Châtelet station

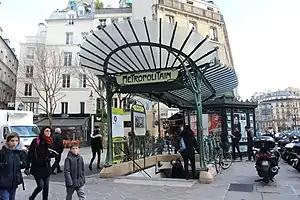
Place Sainte-Opportune entrance in February 2018

Châtelet station is a station of the Paris Métro and Île-de-France's RER commuter rail service, located in the centre of medieval Paris, on the border between the 1st and 4th arrondissements. It serves RER A, B and D, as well as lines 1, 4, 7, 11, and 14 of the Paris Métro; it is the southern terminus of Line 11. The station is made up of two parts connected by a long corridor: lines 7 and 11 under the Place du Châtelet and the Quai de Gesvre (site of the original medieval river port of Paris), next to the Seine; lines 1, 4 and 14 towards Rue Saint-Denis and the Rue de Rivoli.